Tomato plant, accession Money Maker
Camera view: vertical (180 deg); turntable rotation: 300 degrees
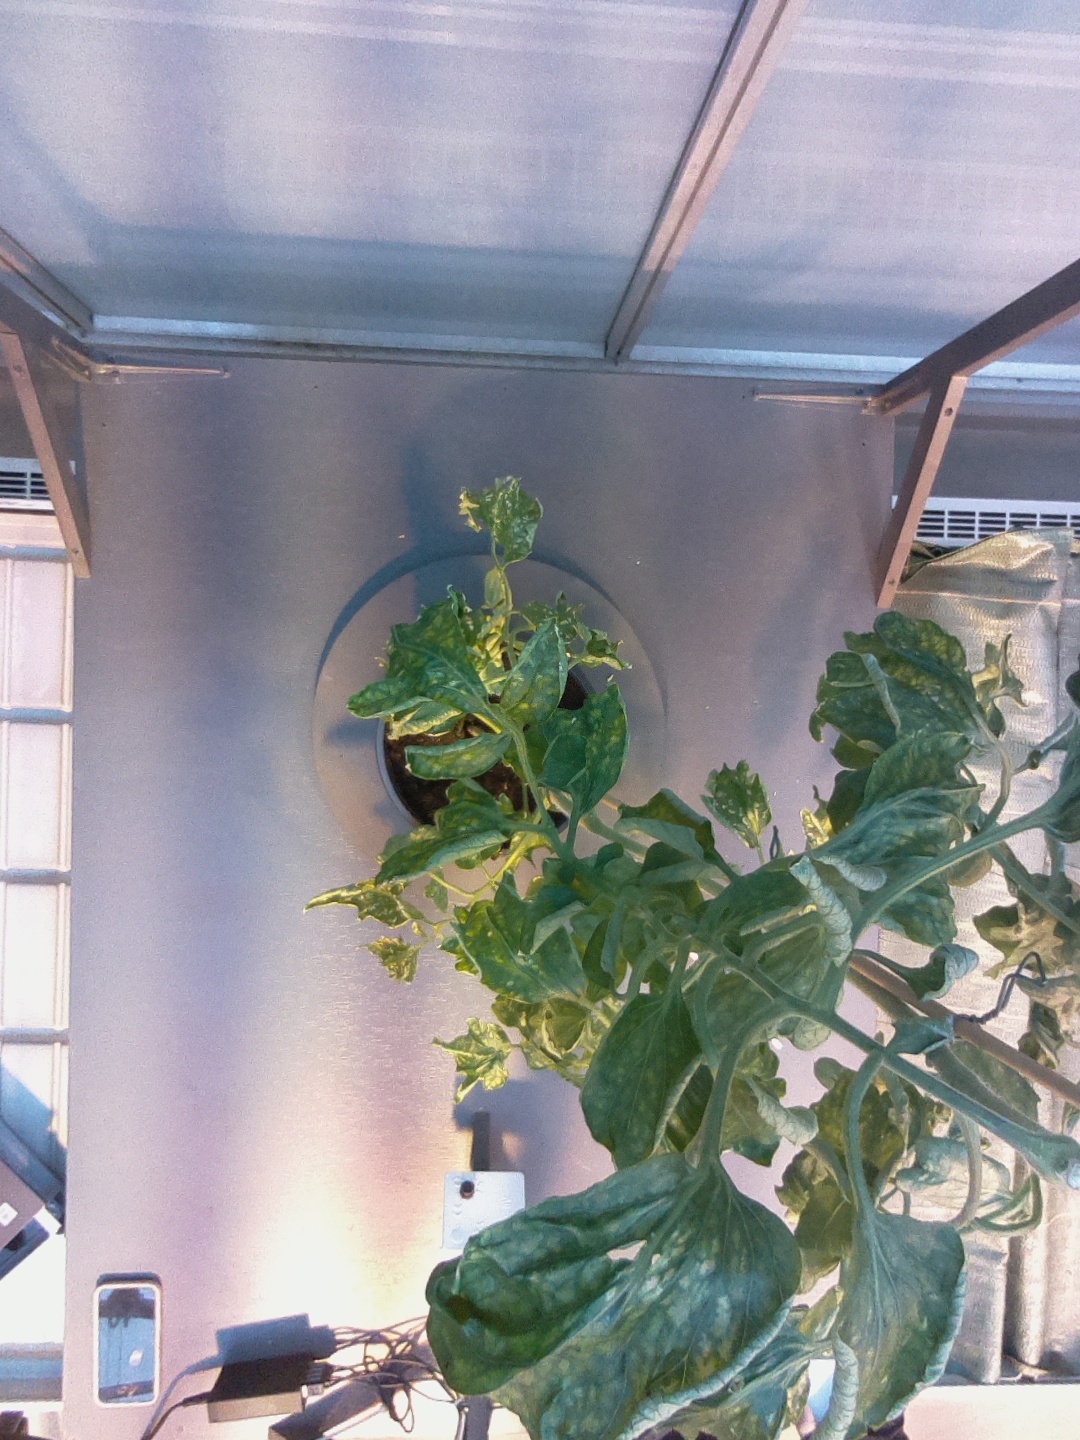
BBCH growth stage 52: 2 inflorescences visible